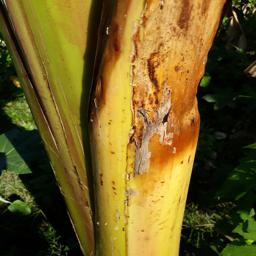
Label: PSEUDOSTEM WEEVIL